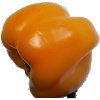
Label: yellow_pepper